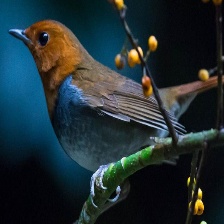
Species: JAPANESE ROBIN
Scientific name: ERITHACUS AKAHIGE
ImageNet parent category: robin